Vijayabahu IV

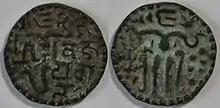
One massa with Vijaya Bahu IV

Vijayabahu IV (died October 1270) was King of Dambadeniya in the 13th century, who ruled from 1267/8 to 1270. He succeeded his father Parakkamabahu II as King of Dambadeniya and was succeeded by his brother Bhuvanaikabahu I after being murdered consequent to a conspiracy.